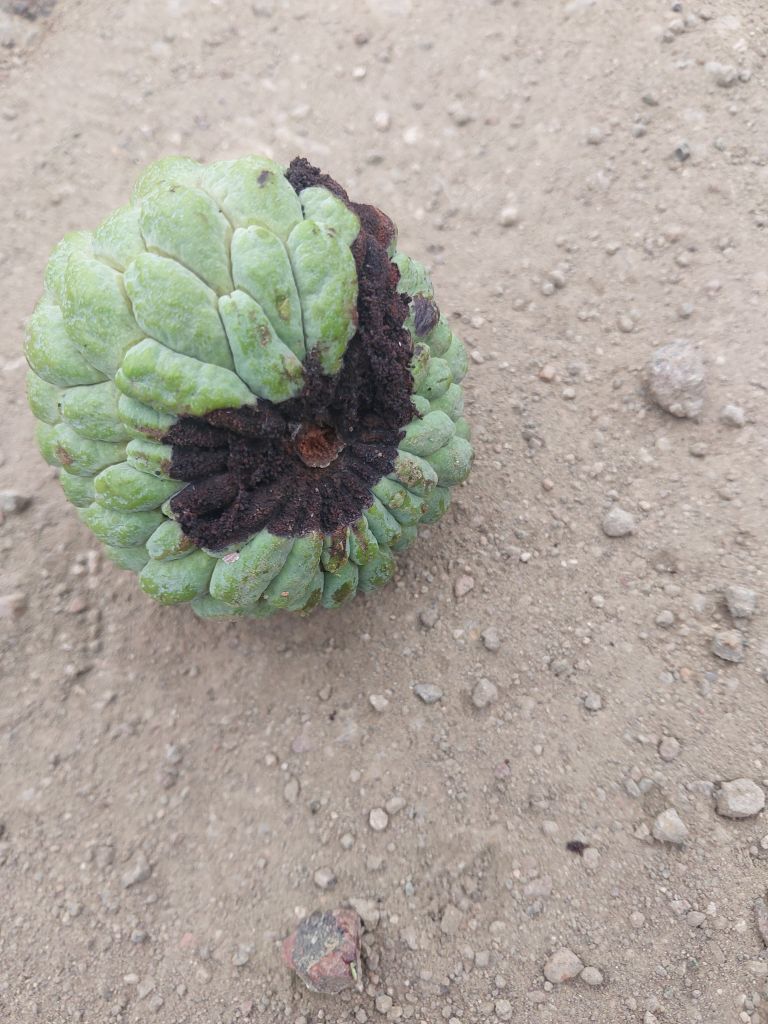
Disease label: Diplodia Rot